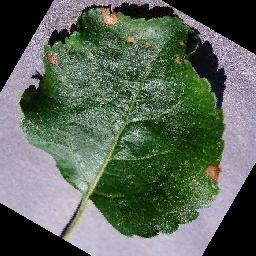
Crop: apple
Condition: black_rot